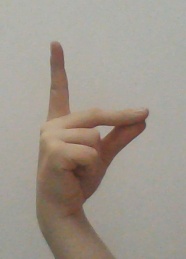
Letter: ta